Yoshio Markino

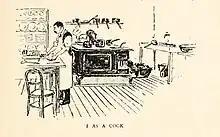
When I was a child Print Yoshio Markino

While in the United States between 1893 and 1897, Markino worked in numerous jobs and suffered racial discrimination. He was spat on in public in California (where anti-Japanese sentiment was high due to the growing population of Issei). He experienced limited opportunities based on his societal status, and difficulty finding decent employers, working as a house-boy for a dollar and a half a day. He was insulted further when his first employer refused to learn his Japanese name saying it was too difficult to remember and instead referred to him as 'Charlie'. Speaking to the reporter Frank Harris on religious intolerance, he noted 'the Christian hypocrisy is far worse in America than in England. When I used to say in San Francisco that I was not a Christian, they used to turn from me as if I had said I was decaying. It is an ignorant, thoughtless people.'